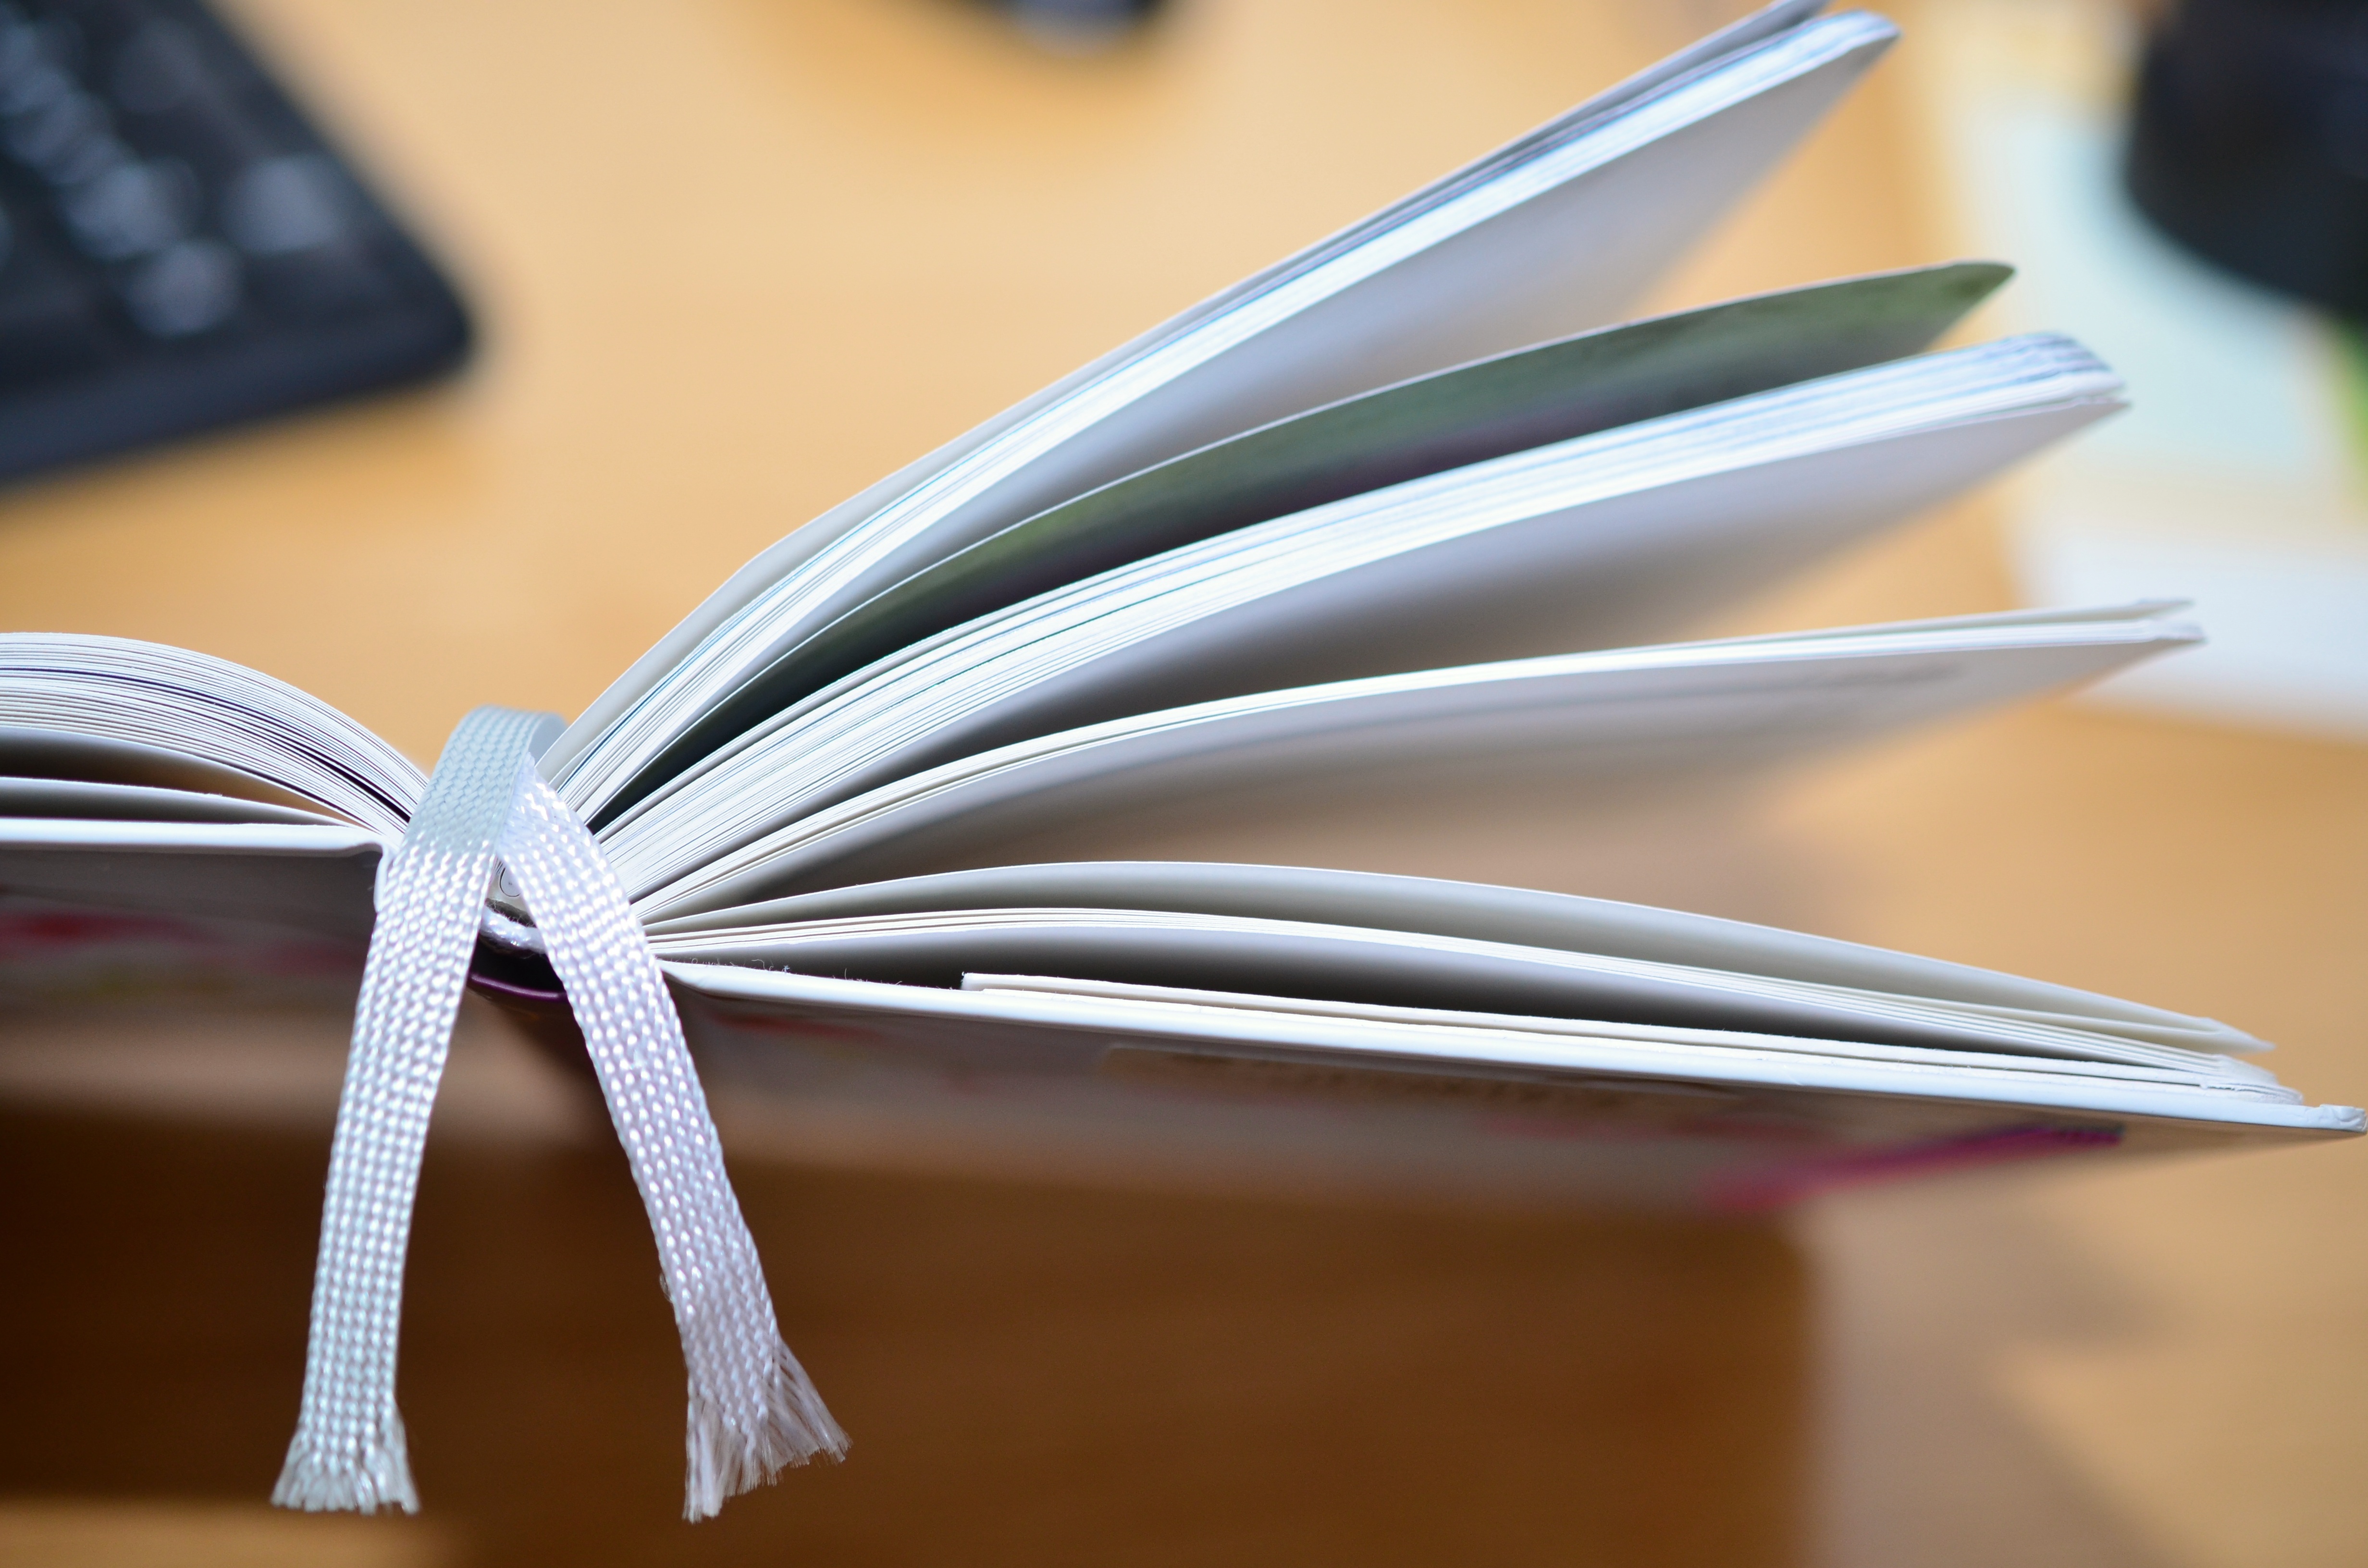
desk, book, wing, wheel, office, paper, close up, pages, art, notes, leave, macro photography, book pages